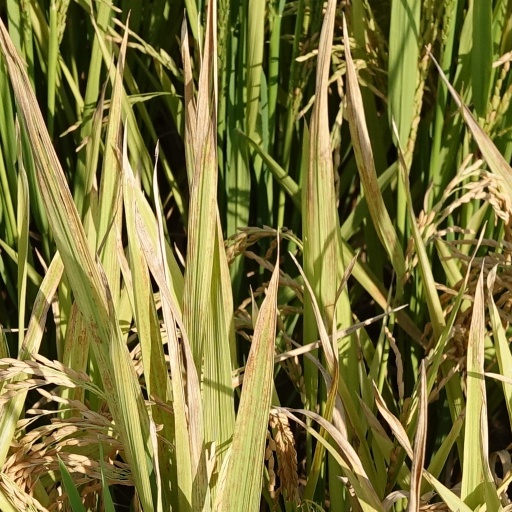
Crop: rice